History of video games

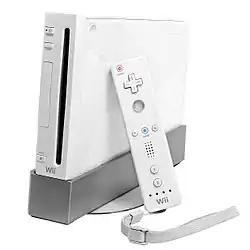
The Nintendo Wii

True real-time 3D rendering using polygons were soon popularized by Yu Suzuki's Sega AM2 games "Virtua Racing" (1992) and "Virtua Fighter" (1993), both running on the Sega Model 1 arcade system board; some of the Sony Computer Entertainment (SCE) staff involved in the creation of the original PlayStation video game console credit "Virtua Fighter" as inspiration for the PlayStation's 3D graphics hardware. According to SCE's former producer Ryoji Akagawa and chairman Shigeo Maruyama, the PlayStation was originally being considered as a 2D-focused hardware, and it wasn't until the success of "Virtua Fighter" in the arcades that they decided to design the PlayStation as a 3D-focused hardware. Texture mapping and texture filtering were soon popularized by 3D racing and fighting games.